Vertical integration

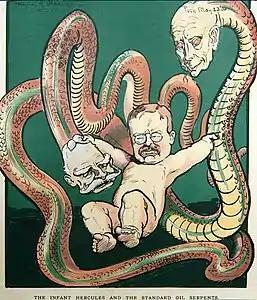
U.S. President Theodore Roosevelt depicted as the infant Hercules grappling with Standard Oil Company in a 1906 "Puck" magazine cartoon by Frank A. Nankivell

Many major companies such as General Foods, Carnegie Steel Company, the Bell System, Apple, the U.S. entertainment studios, the U.S. meat industry, Ford Motor Company, CVS, and Amazon demonstrate vertical merging. Notably, the successful vertical integration of Standard Oil Company contributed to significant developments in US antitrust law in 1890, significantly limiting the vertical expansion of businesses.